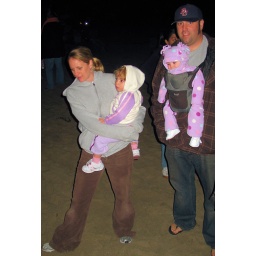
And their two little girls McKenzie and Marissa. On the beach Friday night in Santa Cruz, California.